Manfest-Varchasva

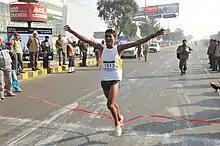
The Lucknow City Run: Manfest 2011

Many Corporate Social Responsibility (CSR) events are organized in collaboration with various NGOs and companies. 'Dayita', an online simulation game where participants adopt a village and identify the problems in it. Prerna Social Entrepreneurship Awards are given to entrepreneurs working on socially relevant issues. These awards are initiated in 2009. The Lucknow City Run was started in 2009 to raise awareness for a certain social issue each year. Each year, Lucknow City Run sees thousands of Lucknow residents run for causes such as AIDS Awareness (2010) and Sustainable Living (2011). The event Yajna, started in 2011, is conducted in association with NGOs and corporates. It provides B-school students social entrepreneurship projects to solve. The projects are based in many cities of India.